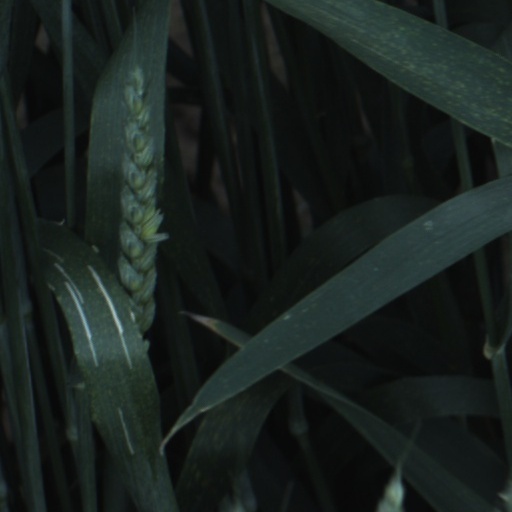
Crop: wheat